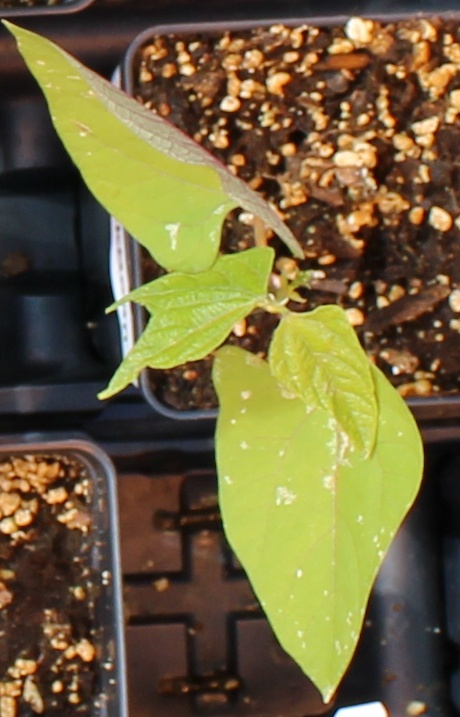
Label: Blackbean